La République (airship)

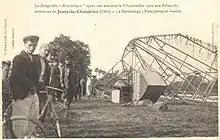
The "République's" gondola and keel lie in a field at Jussy-le-Chaudrier, 3 September 1909

Local farm workers who saw the accident caught her guide ropes but were unable to prevent the gondola from impaling itself on an apple tree, damaging the airship's keel and gondola in several places. With the keel and gondola damaged and the loss of gas, it was decided not to risk the "République" suffering the same fate as the "Patrie" (who was lost when a storm blew her away while she was moored due to mechanical problems), but to deflate the gas-bag immediately. The gondola and keel were sent on to Lapalisse for repairs and the envelope was returned for repairs to Chalais-Meudon. The necessary repairs were made sufficiently quickly for the "République" to be reassembled and inflated, ready to take part successfully in the maneuvers by 12 September 1909 as planned.